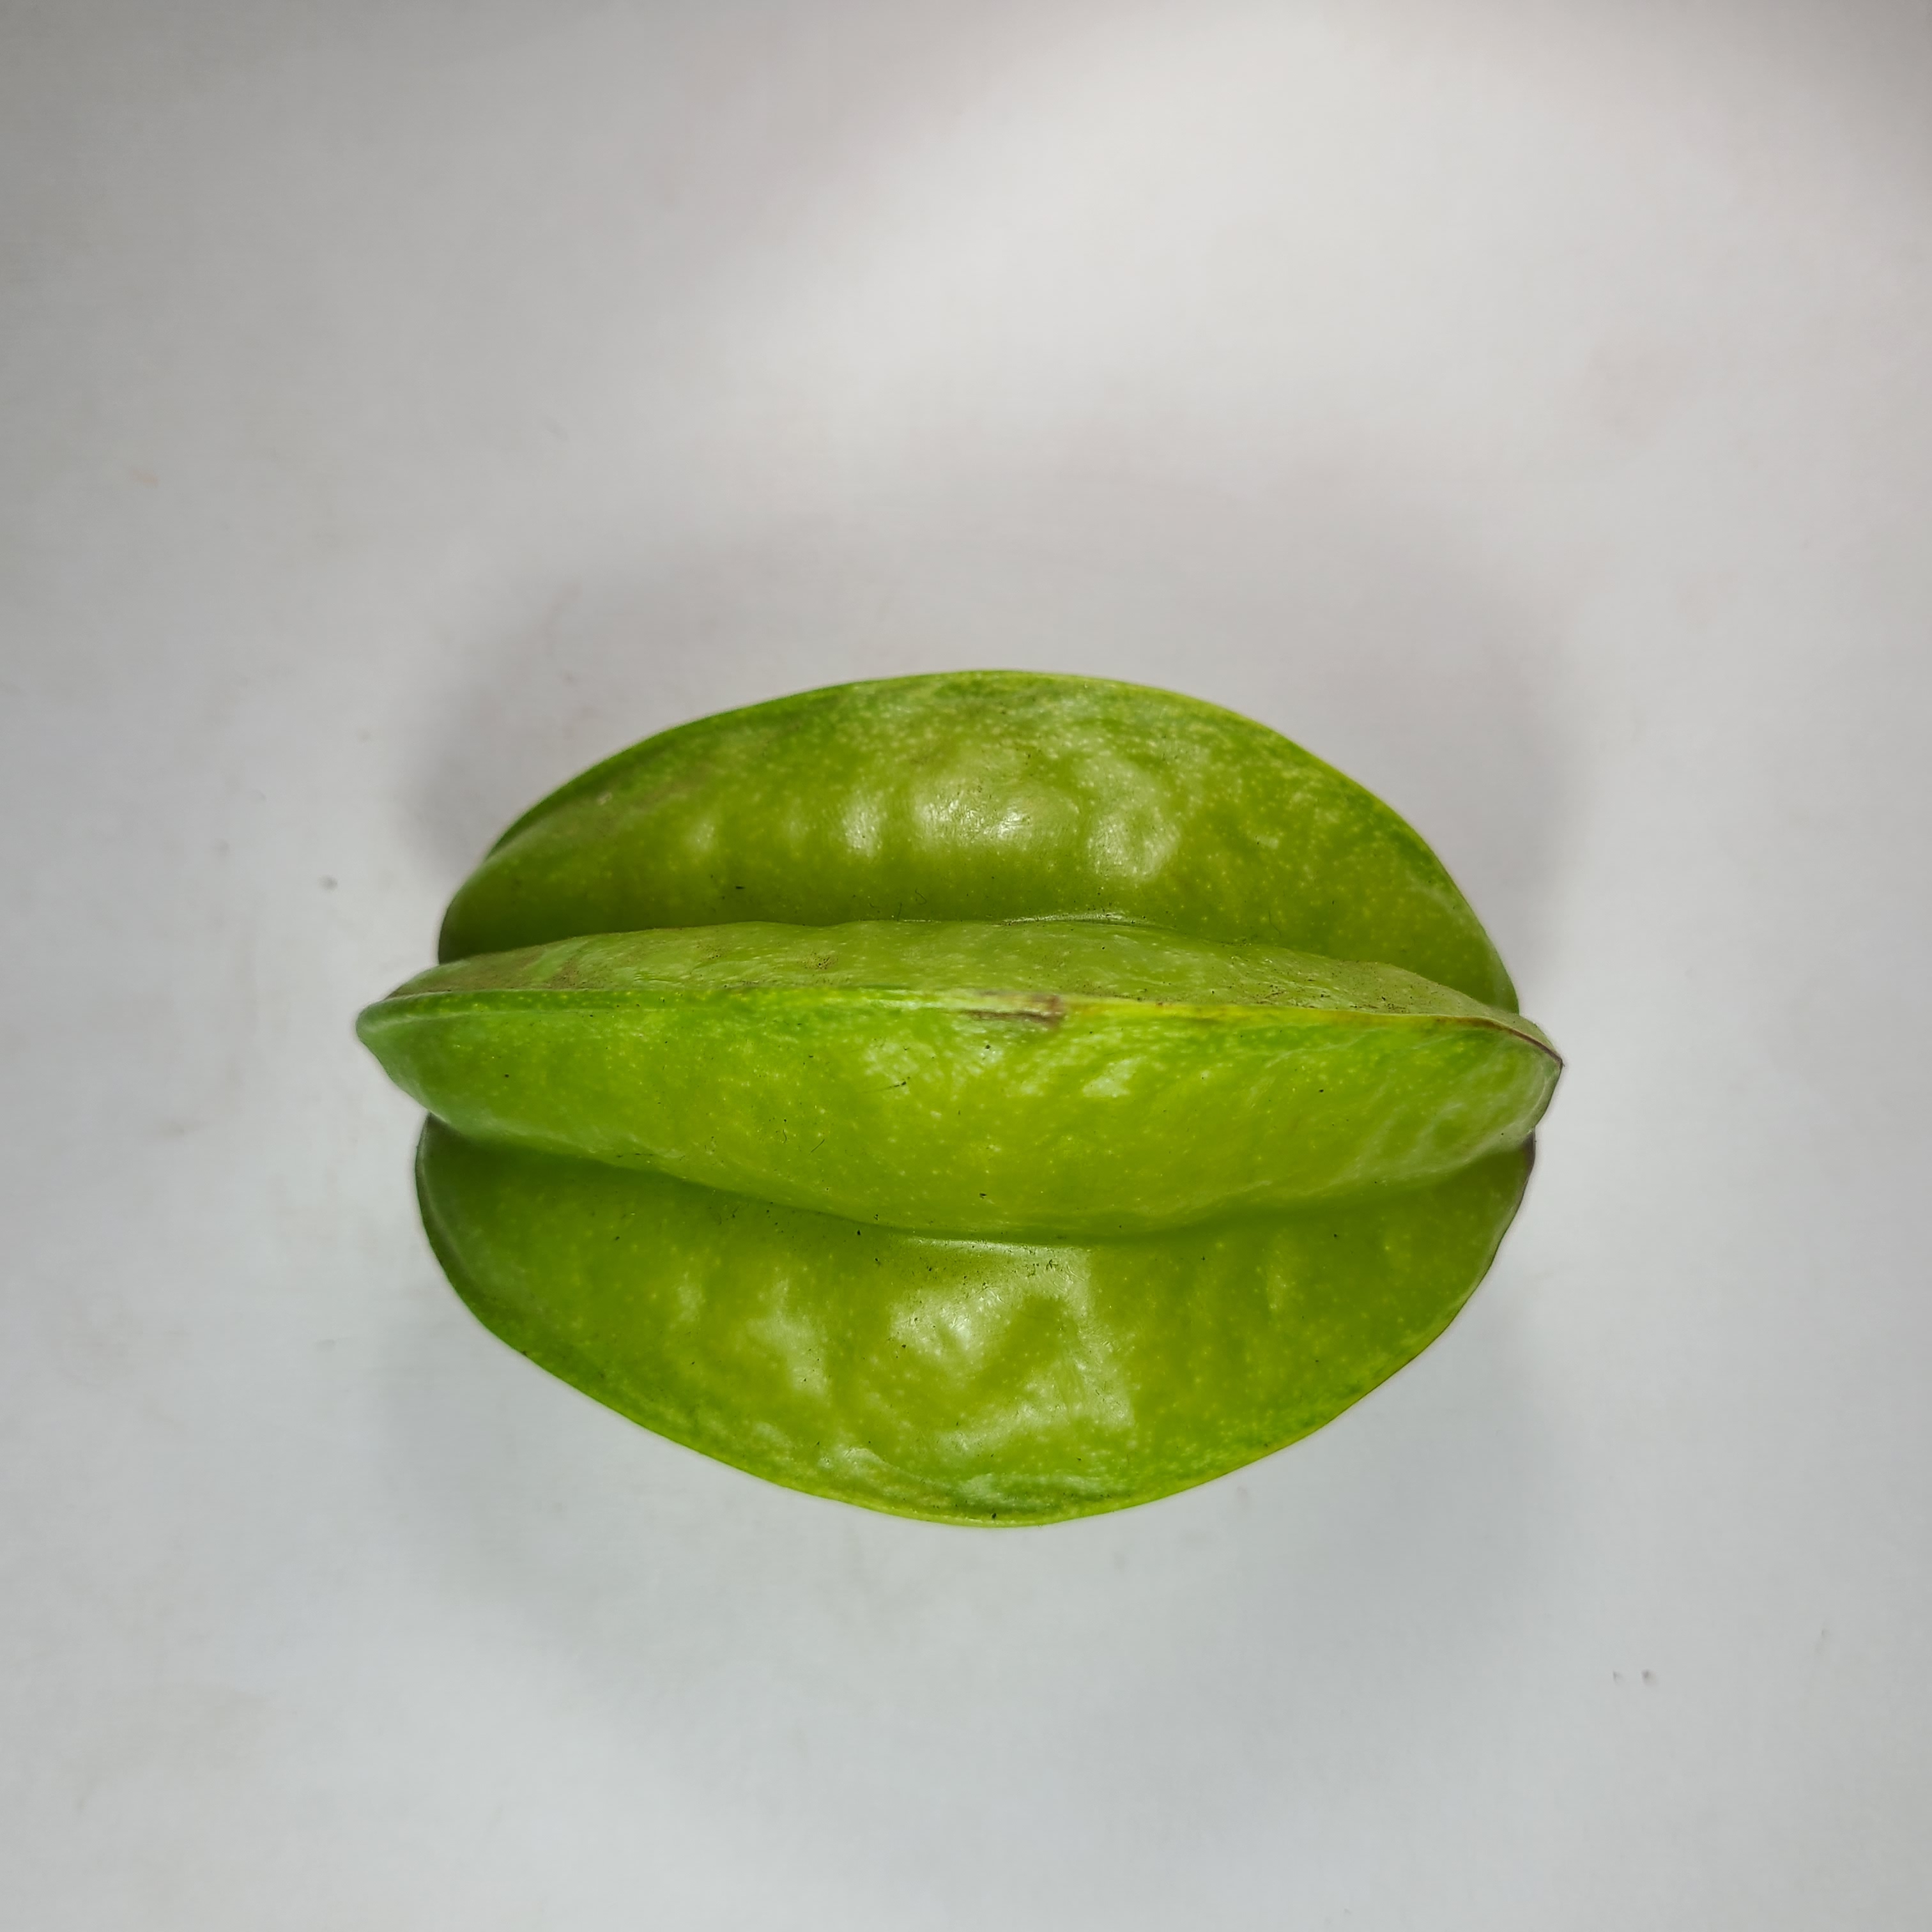
Label: Healthy Fruits